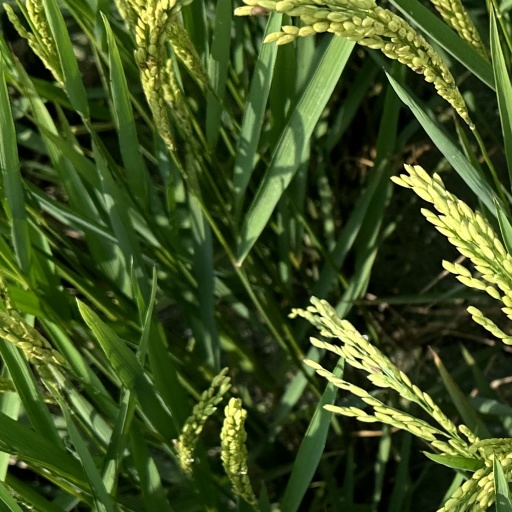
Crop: rice